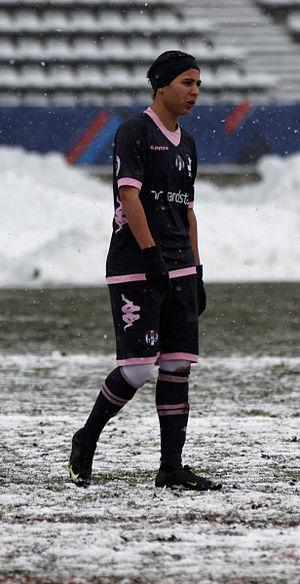
Lilas Traïkia, née le 6 août 1985 à Lavaur, est une footballeuse internationale française évoluant au poste d'attaquant.